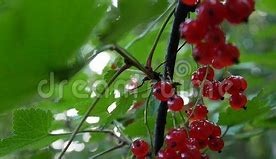
Label: redcurrant